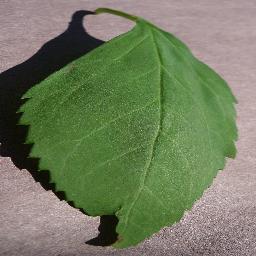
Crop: cherry
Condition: (including_sour)_healthy